Danny Batth

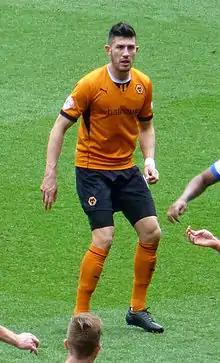
Batth playing for Wolves in 2014

Born in Brierley Hill, West Midlands, Batth joined the Wolverhampton Wanderers Academy at the age of 15. He attended Thorns Community College. He captained the youth team and overcame a dislocated shoulder in his reserve team debut, aged 16. He was one of seven academy graduates to sign a professional deal at the end of the 2008–09 season.